Alexandria expedition of 1807

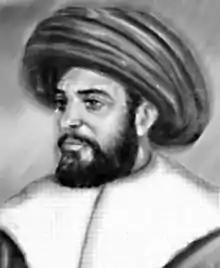
Omar Makram

The Battle of Al-Hammad, one of the battles of the Fraser Campaign, took place on 21 April 1807, between the British forces led by General Fraser and the Ottoman forces led by Muhammad Ali Pasha near the village of Al-Hammad in the lake. The British were unable to prevent the Ottoman cavalry from outflanking them.